List of birds of Alberta

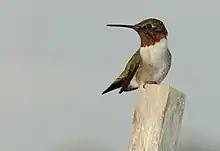
A male ruby-throated hummingbird on a post

Hummingbirds are small birds capable of hovering in mid-air due to the rapid flapping of their wings. They are the only birds that can fly backwards.